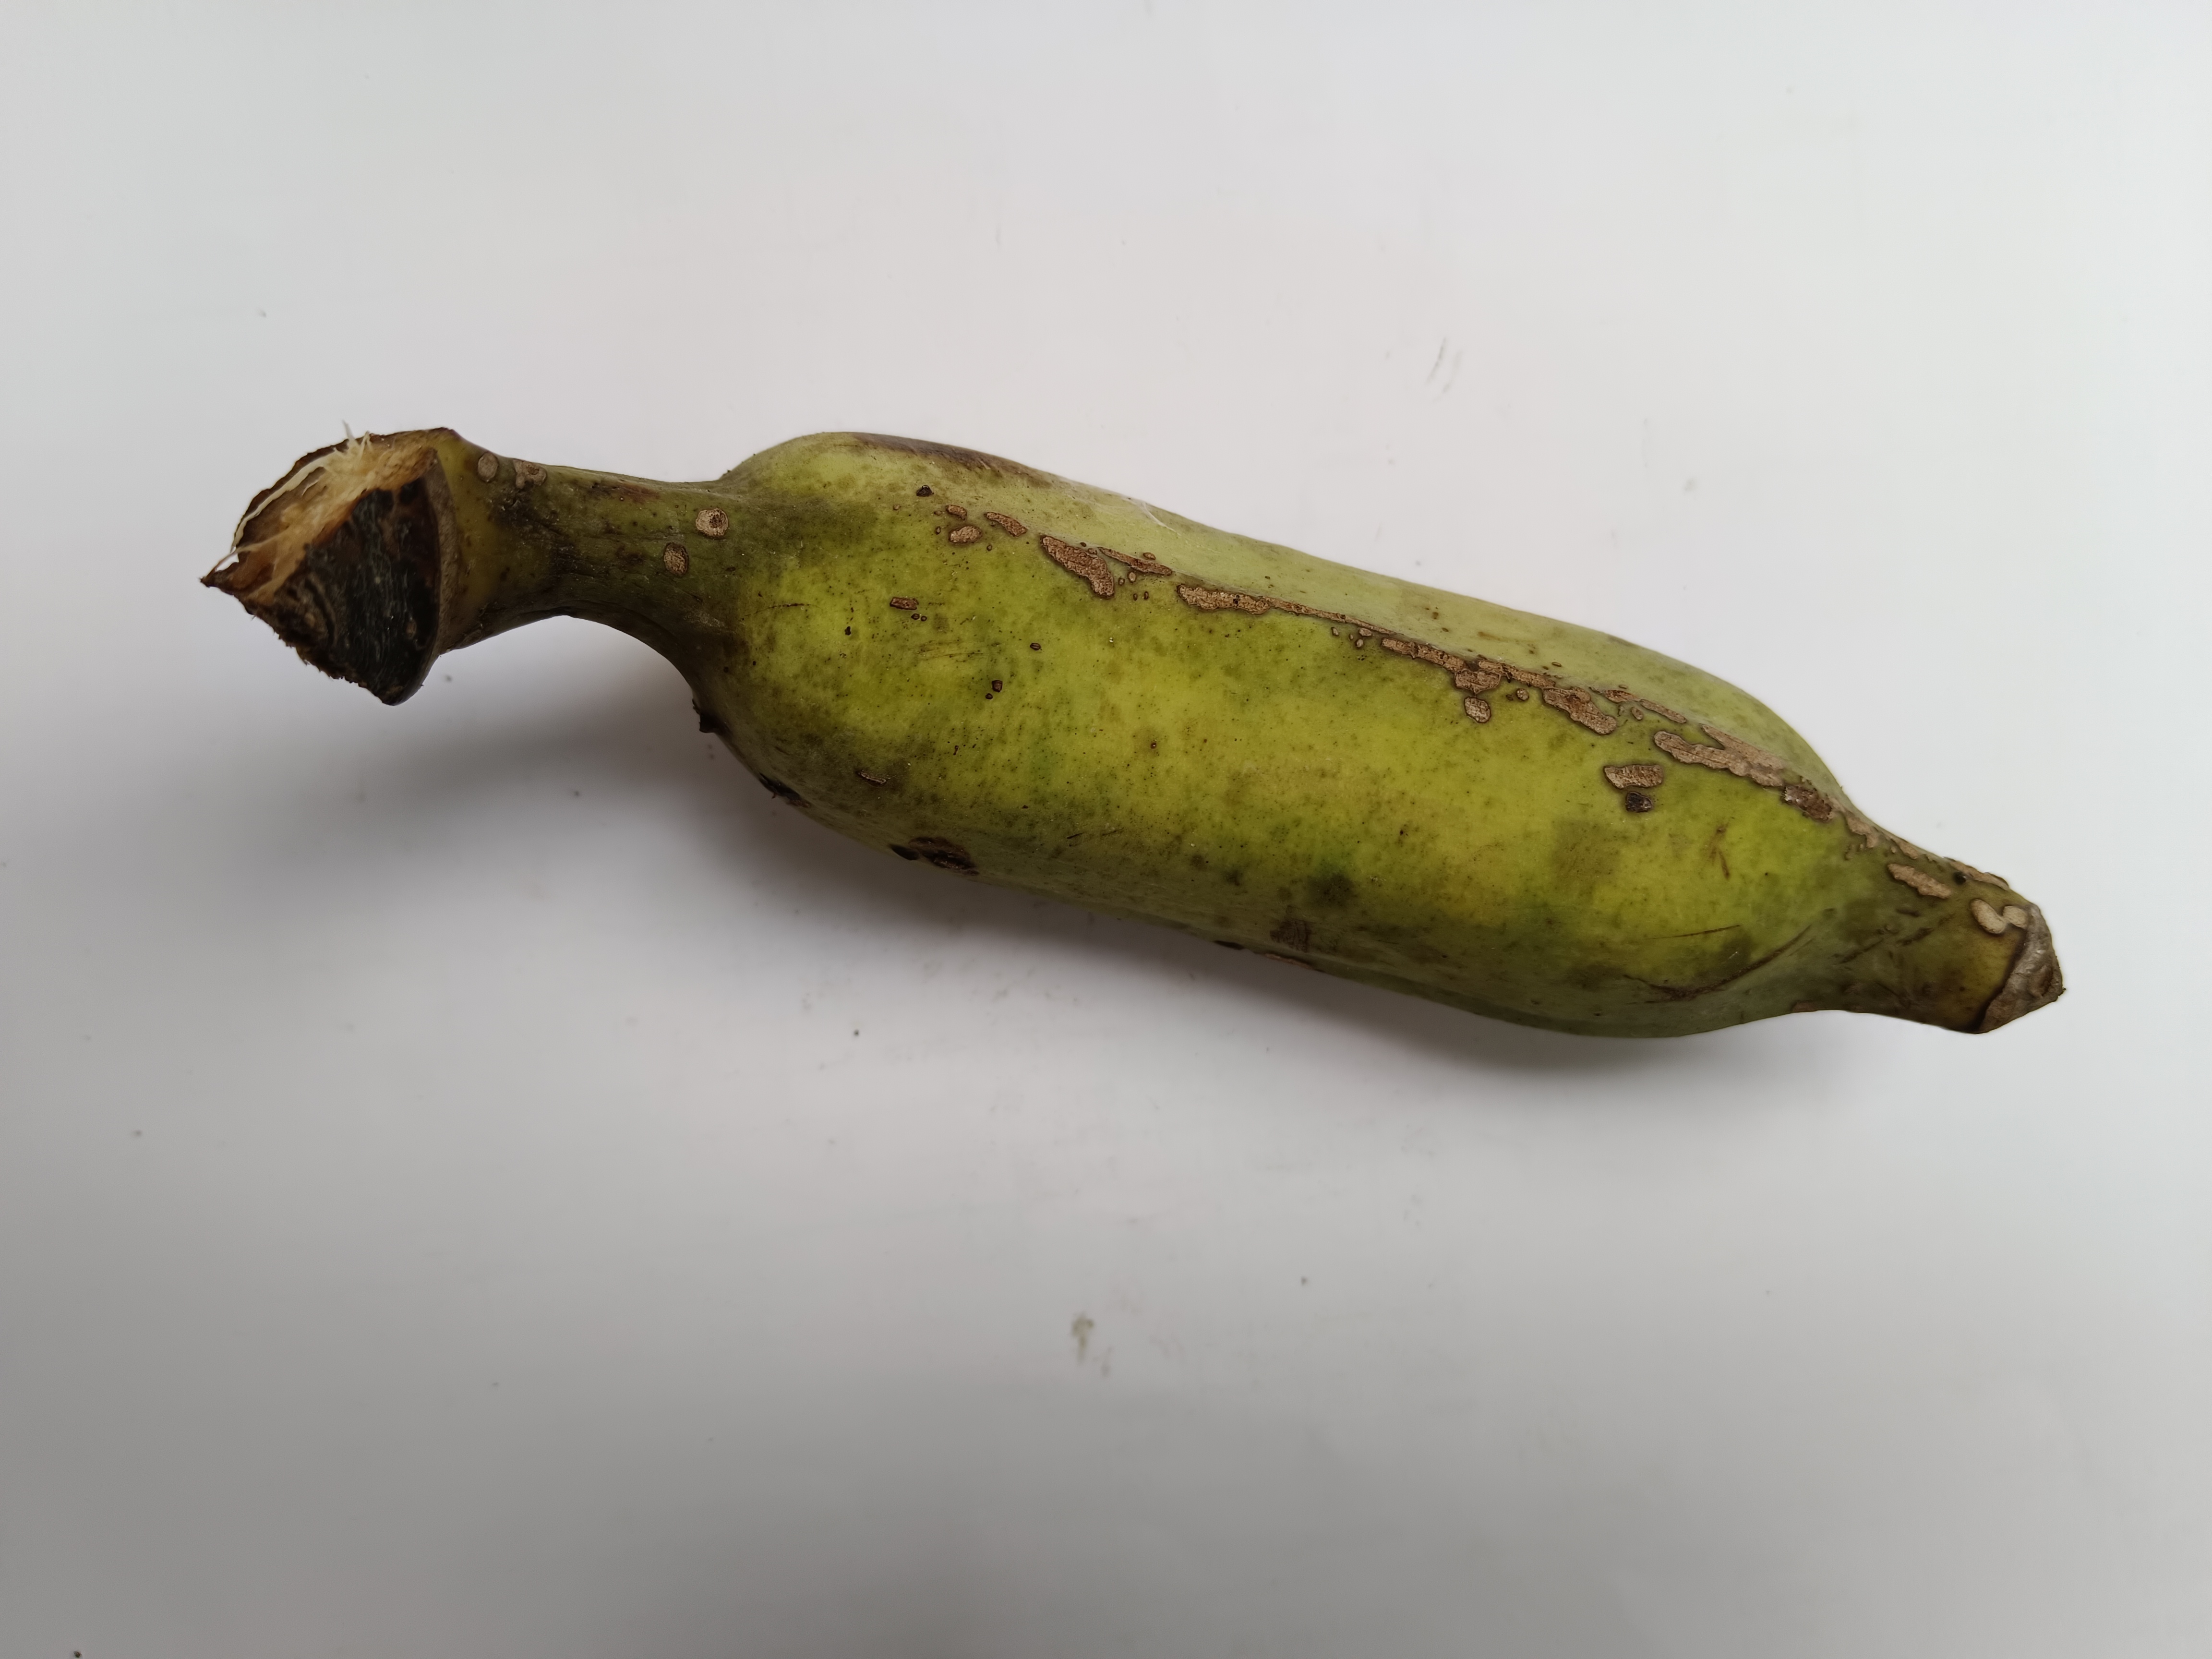
Banana variety: Deshi